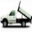
Label: truck